Washington State Route 112

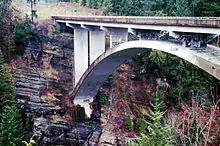
SR 112 crosses the Elwha River Gorge on a deck arch bridge located west of Port Angeles

SR 112 begins at the eastern boundary of the Makah Indian Reservation near the mouth of the Sail River. The highway continues west as Bayview Avenue to Neah Bay and Cape Flattery, the northwesternmost point in the contiguous United States. SR 112 travels southeast along the Strait of Juan de Fuca, following a meandering path along the forested foothills of the Northwest Olympic Mountains and crossing several creeks and streams. It also passes a number of resorts and inns, as well as public parks and scenic viewpoints looking across the strait at Vancouver Island. After crossing over the Hoko River near Hoko River State Park, the highway moves further inland before reaching the town of Sekiu and its nearby airport. SR 112 moves back onto the coast and turns south at Clallam Bay, passing through the town and following the Clallam River through a valley leading inland from the coast.